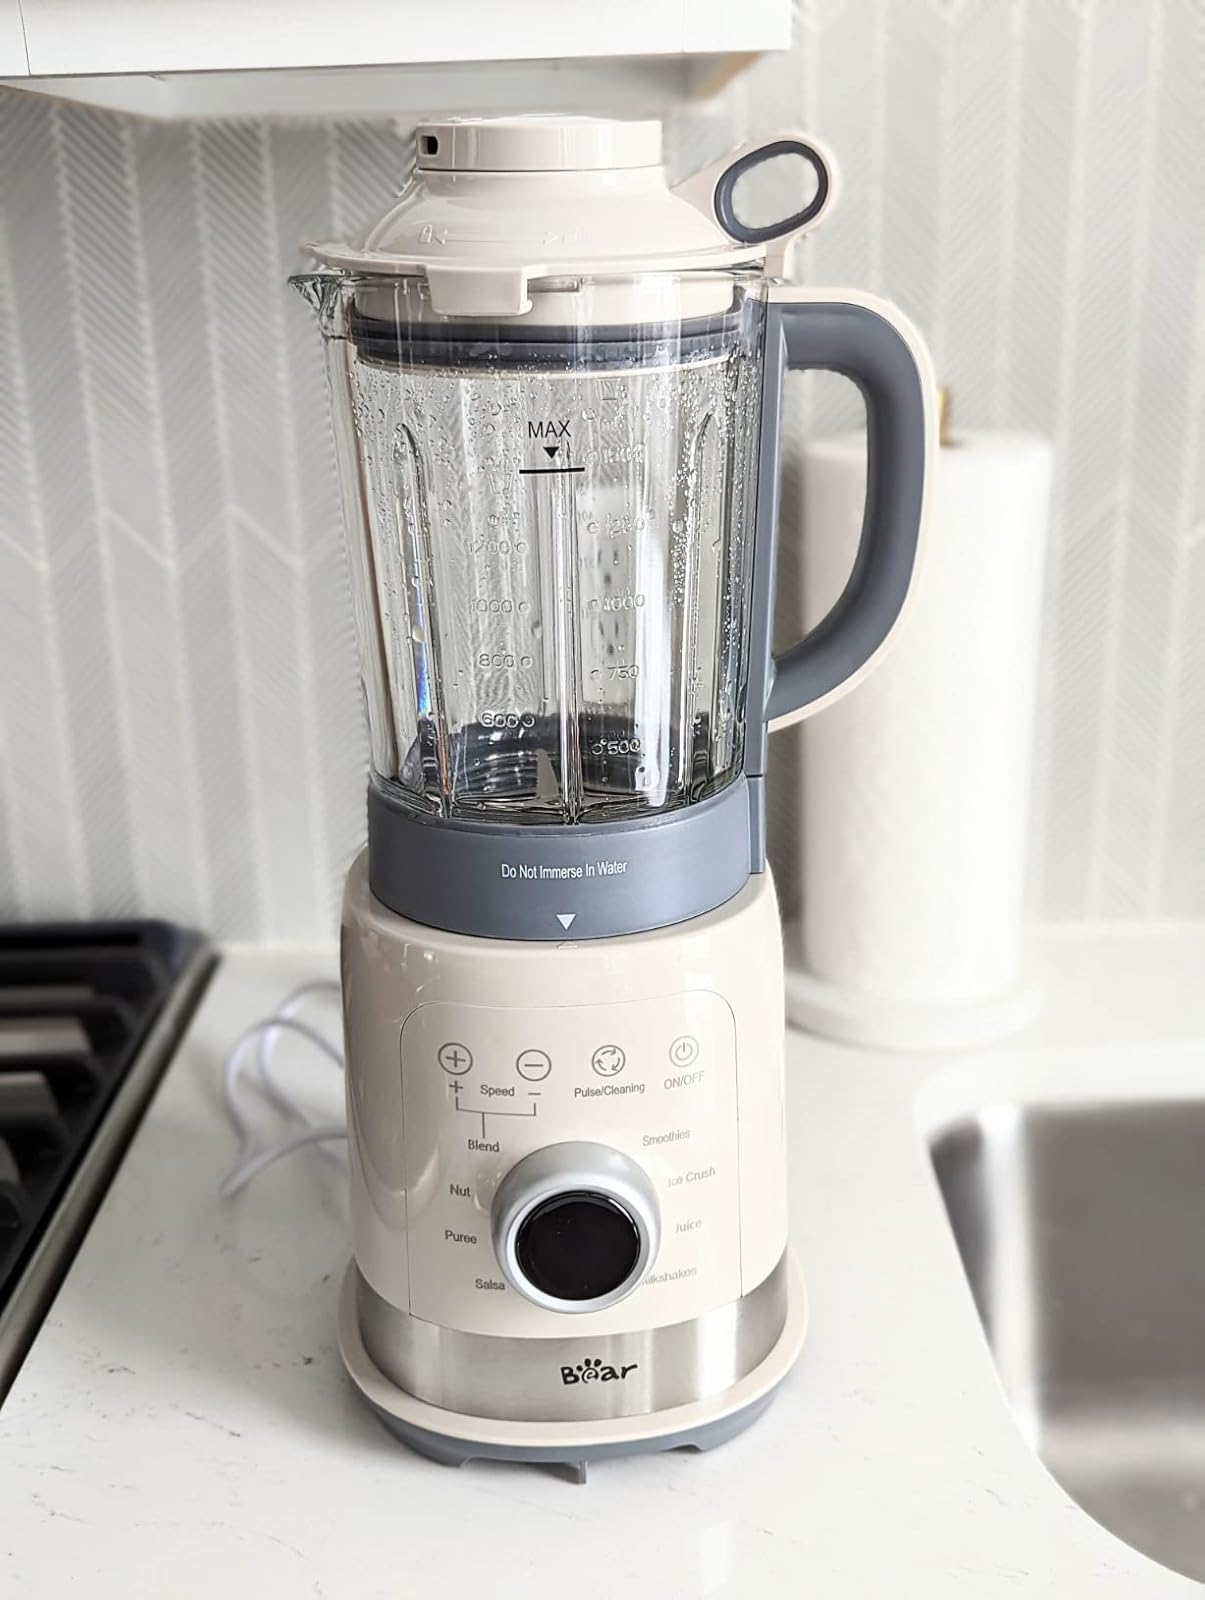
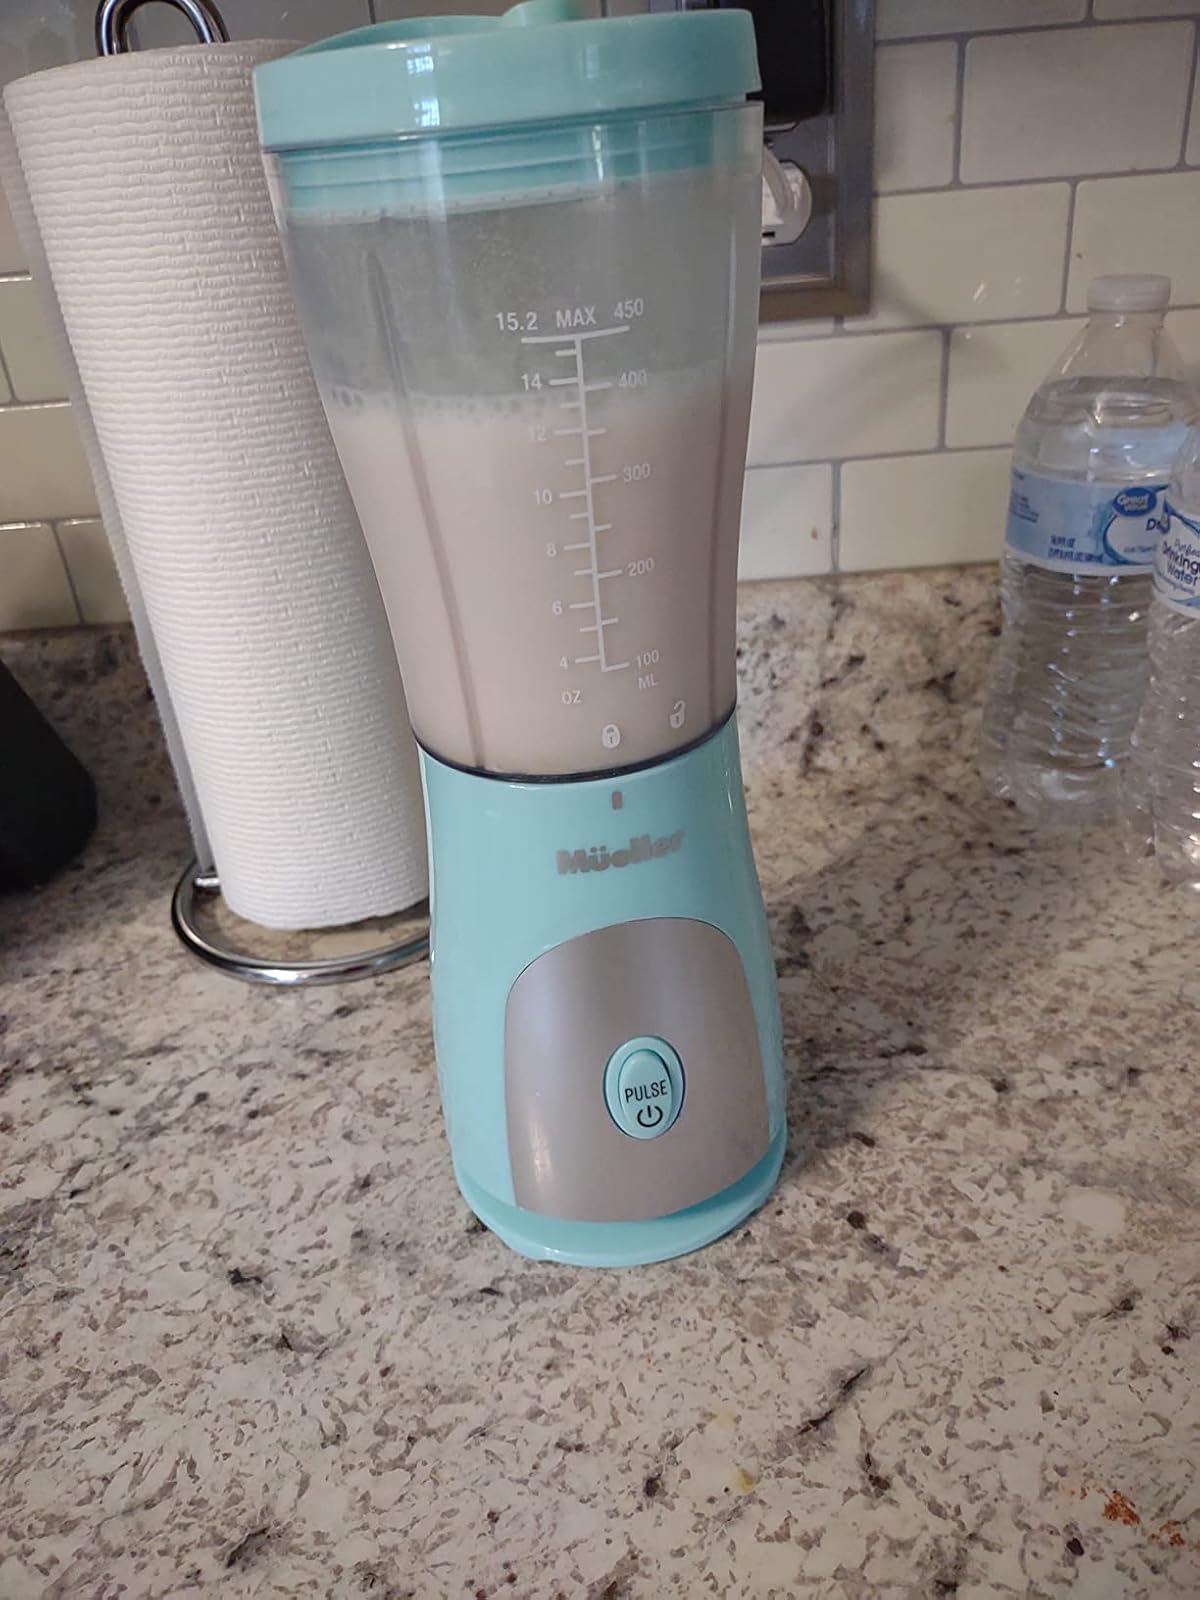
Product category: items_blender
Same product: no